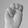
ASL letter: M